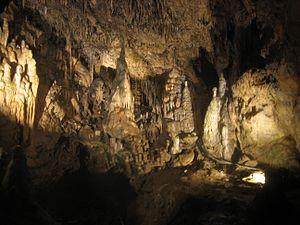
Les grottes de Han consistent en un ensemble de grottes situées à Han-sur-Lesse, section de la commune belge de Rochefort, en relation avec la rivière Lesse en Famenne, dans la région géologique appelée Calestienne.
Le Domaine des Grottes de Han est un complexe touristique belge wallon situé dans la province de Namur, à Han-sur-Lesse. Ce site est composé de cinq attractions. Le parc animalier présente de nombreuses espèces de la faune européenne.